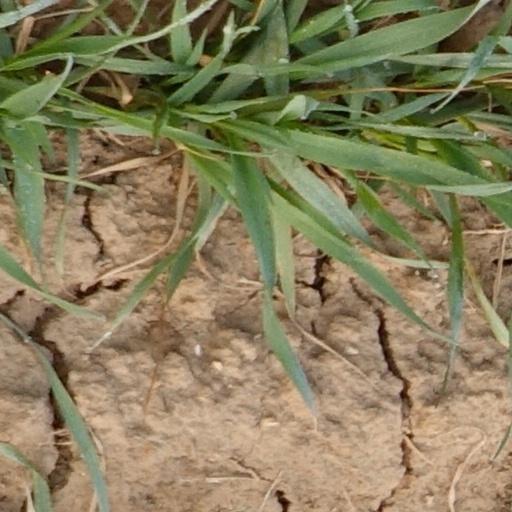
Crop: wheat